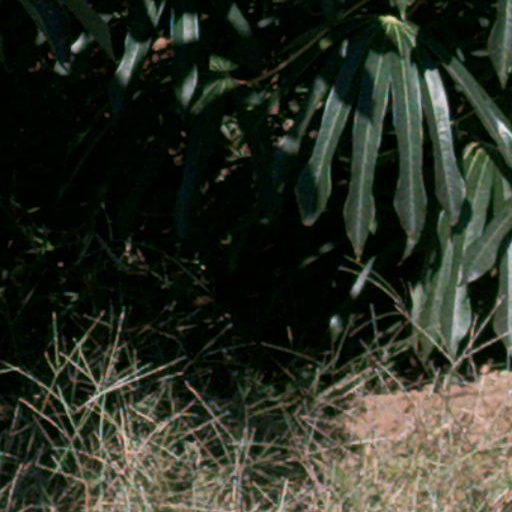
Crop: cassava